Cowboy Blues

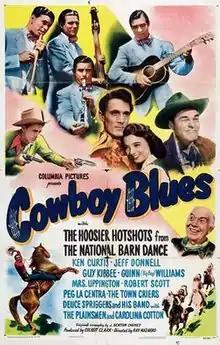
Theatrical release poster

Cowboy Blues is a 1946 American Western film directed by Ray Nazarro and written by J. Benton Cheney. The film stars Ken Curtis, Jeff Donnell, Guy Kibbee, Guinn "Big Boy" Williams, Isabel Randolph, Mark Roberts and Peg LaCentra. The film was released on July 18, 1946, by Columbia Pictures.